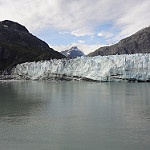
Label: glacier